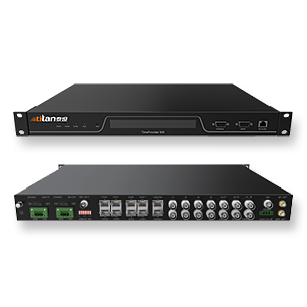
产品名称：北斗卫星/PTP多输入时钟-TP500
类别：高精度授时
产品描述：TP500时间同步组网的准确度小于1微秒，支持NTP实时监测，具备NTP时间闭环管理功能。具有北斗卫星输入（或北斗/GPS双模）、IRIG、1PPS、E1、10M/5M等多种输入功能；同时支持可配置的、信号类型丰富的时频信号输出接口。产品符合IUT-T规范，指标兼容其他国际规范（ANSI、ETSI、BELLCORE等）。